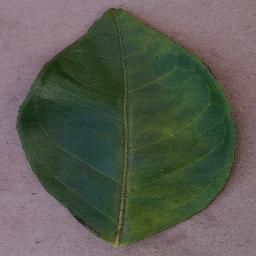
Label: Orange___Haunglongbing_(Citrus_greening)